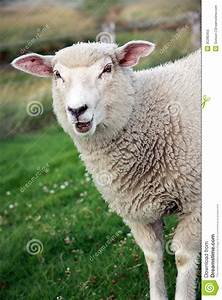
Label: sheep